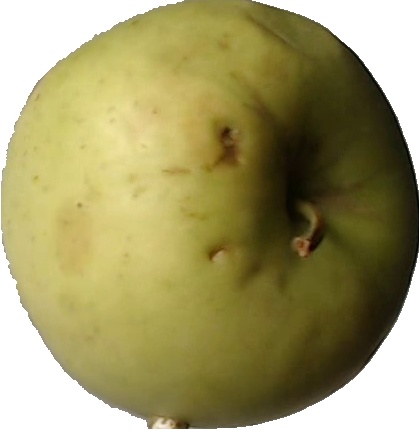
Label: apple_golden_3